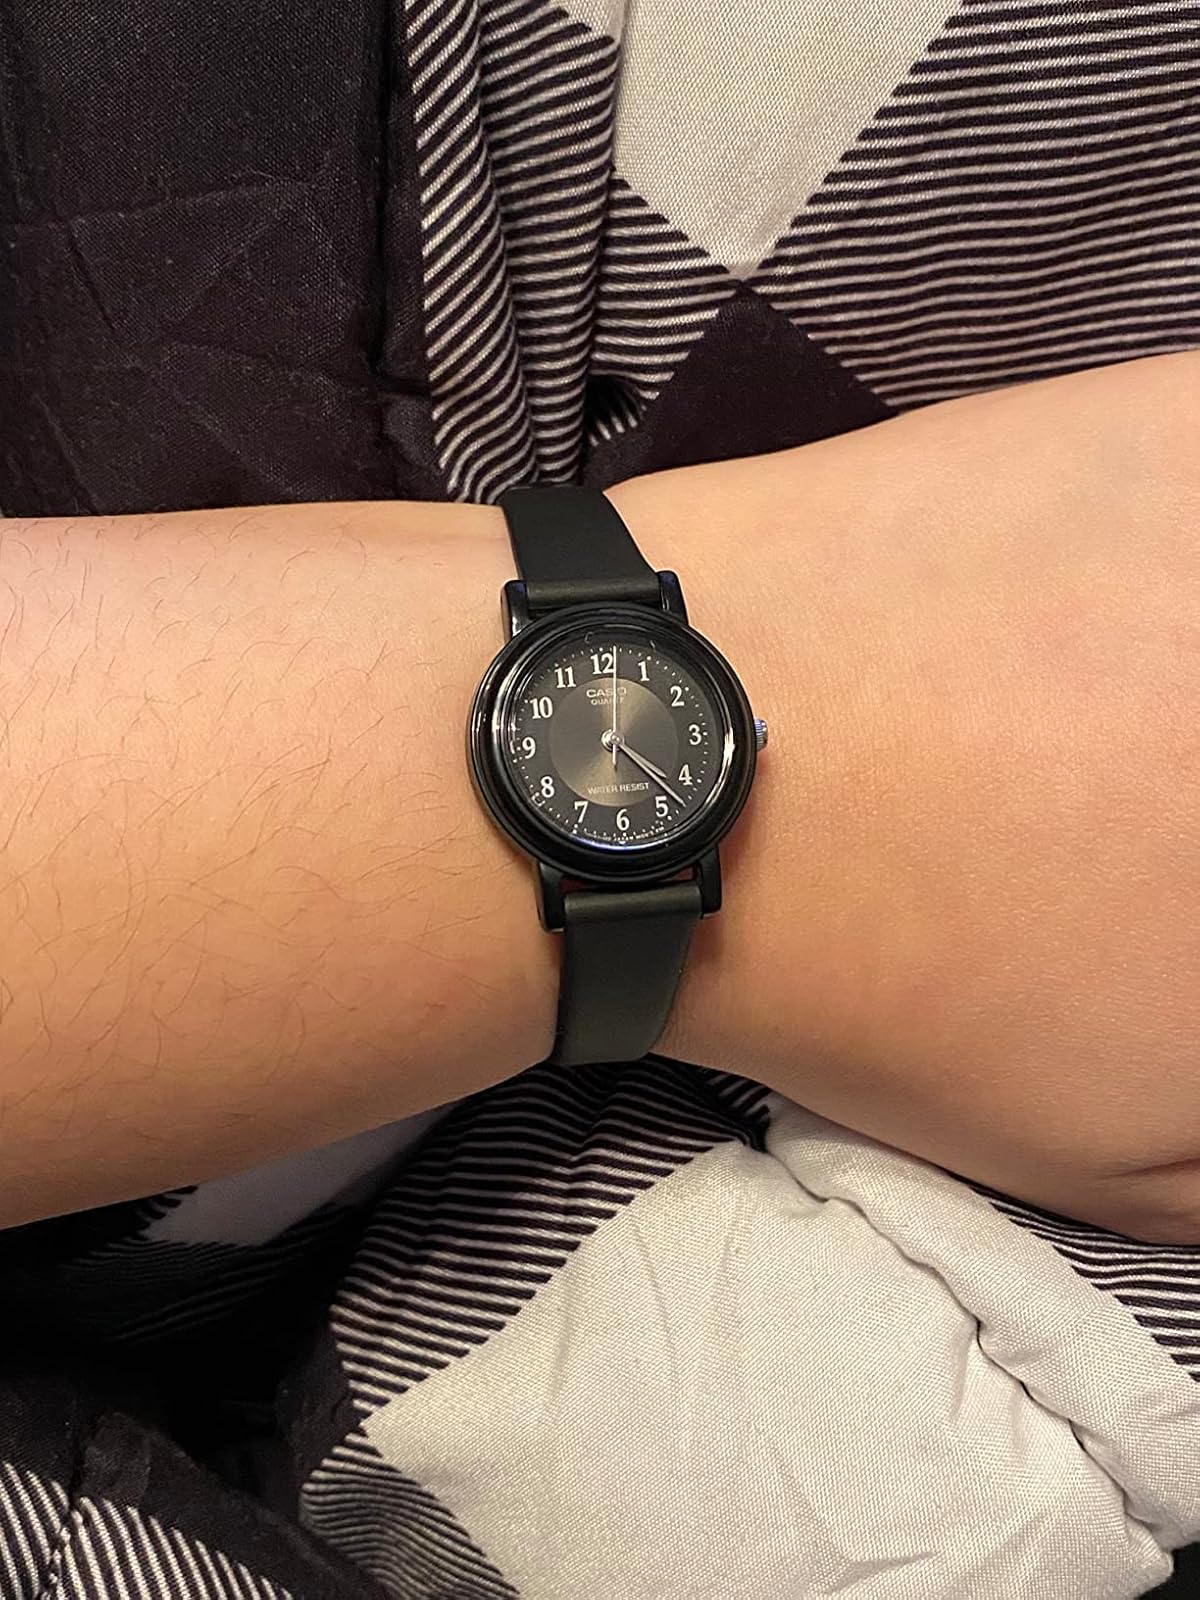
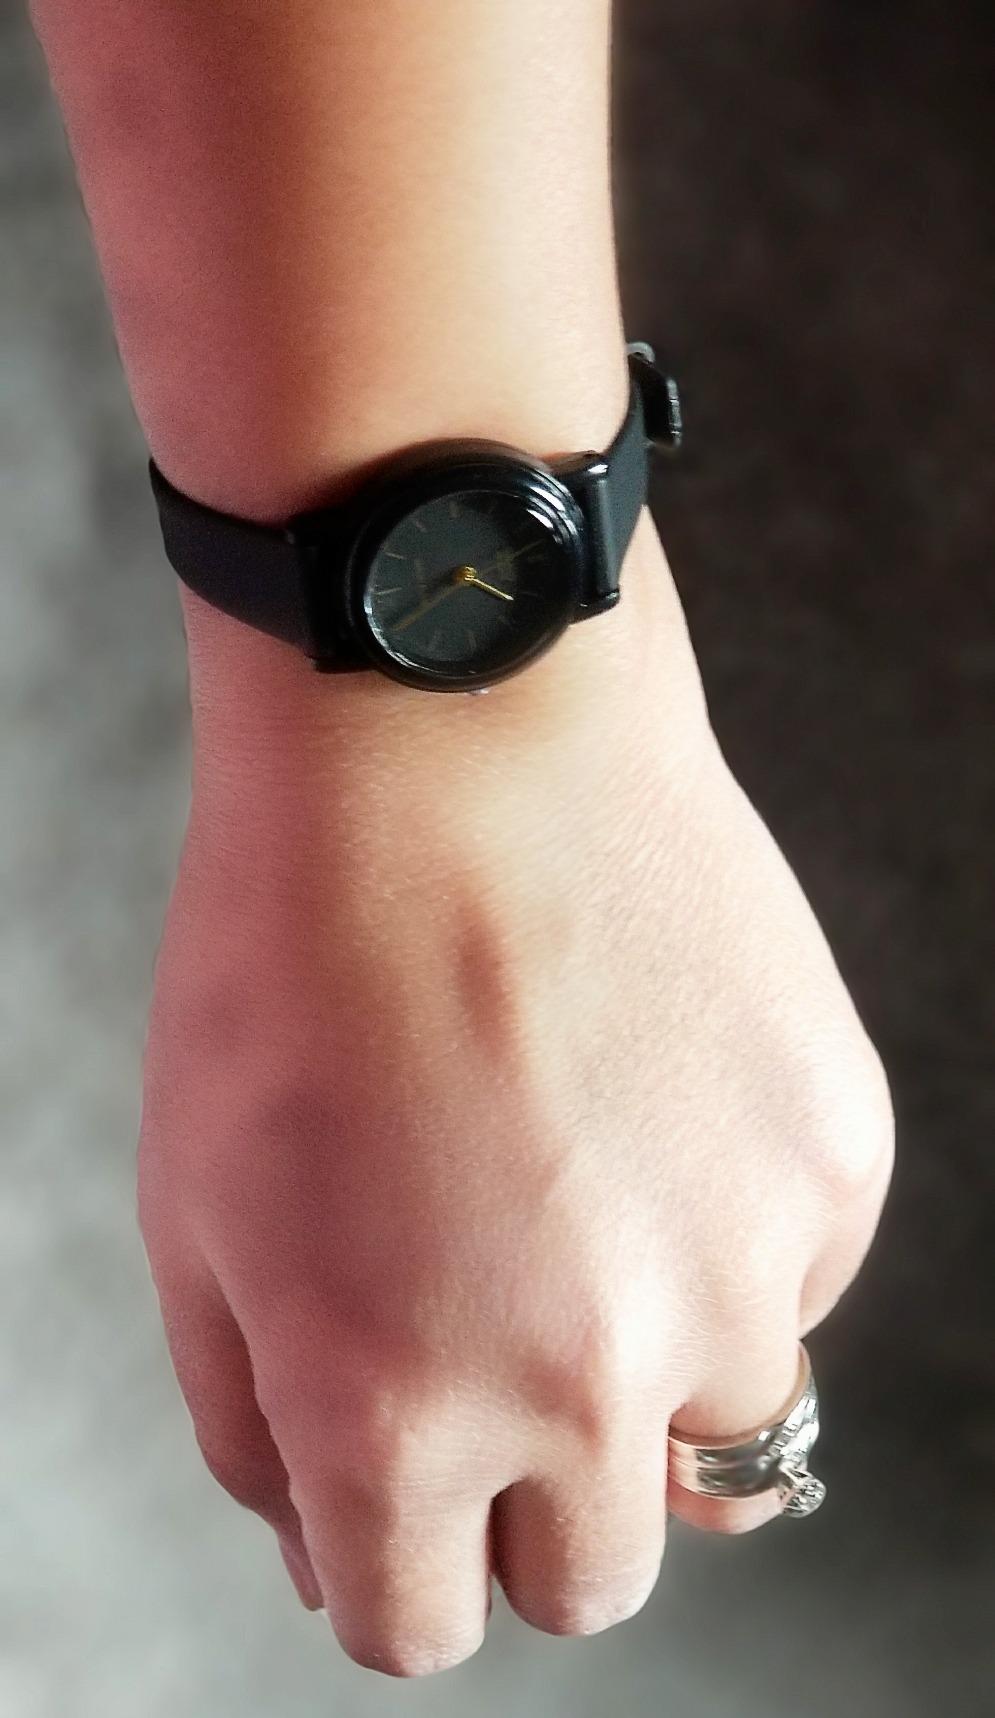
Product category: accessories_watch
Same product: no